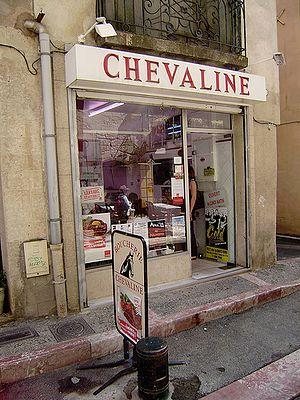
Boucherie chevaline à Pézenas (Hérault, France).
L'élevage du cheval en France est une pratique attestée depuis l'époque celte. Lié au prestige politique, à l'efficacité militaire et à la nécessité d'obtenir des animaux de travail au quotidien, il passe des mains de riches seigneurs et d'abbayes au Moyen Âge à celles des rois français, par le biais des haras nationaux créés sous Louis XIV par Colbert pour contrôler l'élevage privé. Son histoire dépend étroitement des activités humaines et des besoins de chaque époque qui voit émerger ou disparaître des types de chevaux spécifiques en fonction des usages et des besoins. La cavalerie militaire et le transport des personnes ou des matériaux, en particulier, sont les deux motivations principales à cet élevage. Si la réputation des chevaux de travail français, et surtout celle du Percheron, a franchi les frontières, celle des chevaux de selle militaires laisse à désirer. L'organisation de l'élevage et la création des registres de races, ou stud-books, ne date que de la fin du XIXᵉ siècle.
Un cheval de trait est un cheval sélectionné pour ses aptitudes à la traction de véhicules et de matériaux de toutes sortes, appartenant en général à une race puissante et de grande taille. La majorité des races de trait n'existent pas avant le XVIIIᵉ siècle. En Europe, ces animaux sont sélectionnés pour les besoins militaires, notamment la traction des chariots d'artillerie lourde, puis les travaux agricoles. Leur développement accompagne la révolution industrielle et le perfectionnement du matériel, notamment des charrues au cours du XIXᵉ siècle. Ces chevaux effectuent aussi le halage de bateaux et le déplacement de nombreux véhicules hippomobiles pour le transport de personnes ou de matériaux. Ils sont présents dans la plupart des pays développés, entre autres en Europe de l'Ouest, aux États-Unis, en Australie et au Japon.